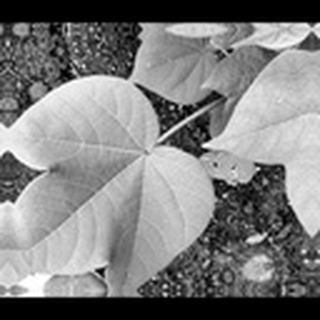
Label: healthy_cotton